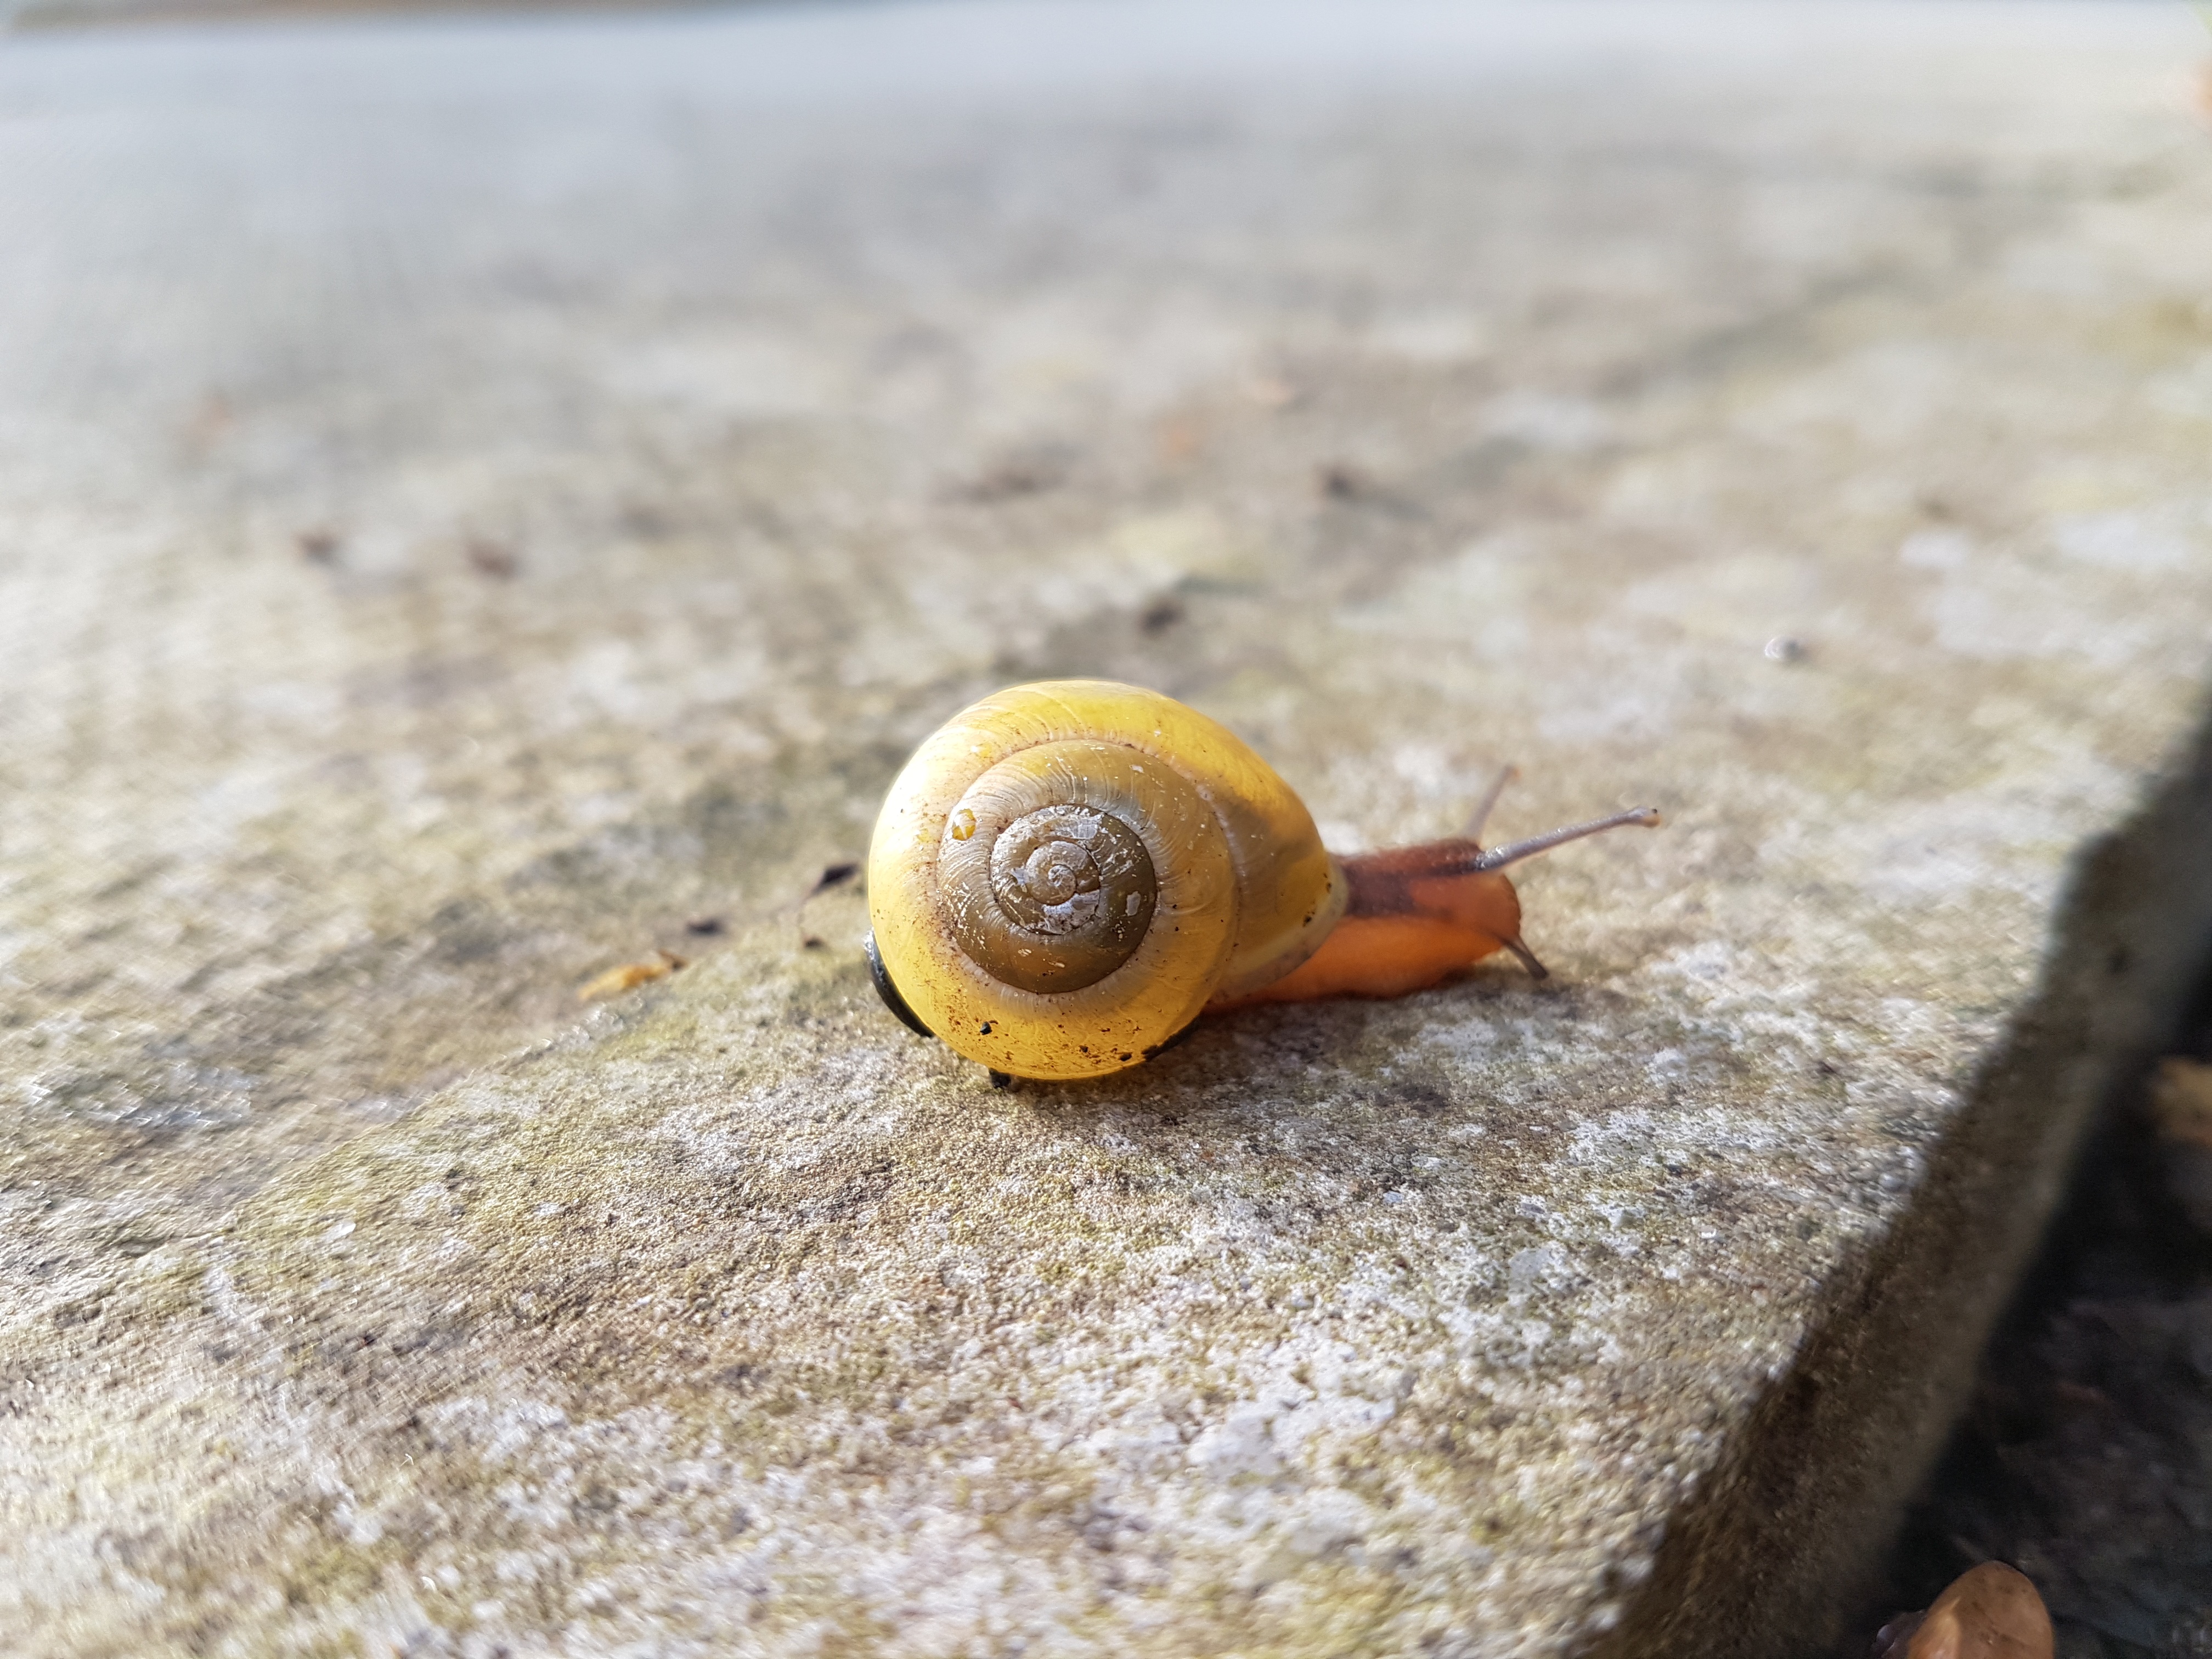
animal, closeup, concrete, invertebrate, cool image, focus, snail, cool photo, molluscs, slug, schnecken, macro photography, sea snail, snails and slugs, terrestrial animal, lymnaeidae